Phoenix buttons

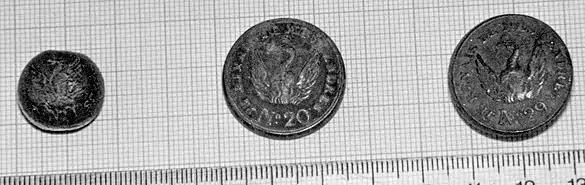

Emory Strong’s 1975 definitive article “The Enigma of the Phoenix Button” developed his previous work on phoenix buttons. Strong created the definitive analytic types of phoenix buttons still used in research, that categorizes them into three types and two sizes. When Strong’s 1975 article was written, the great majority of phoenix button were found along the Columbia River.